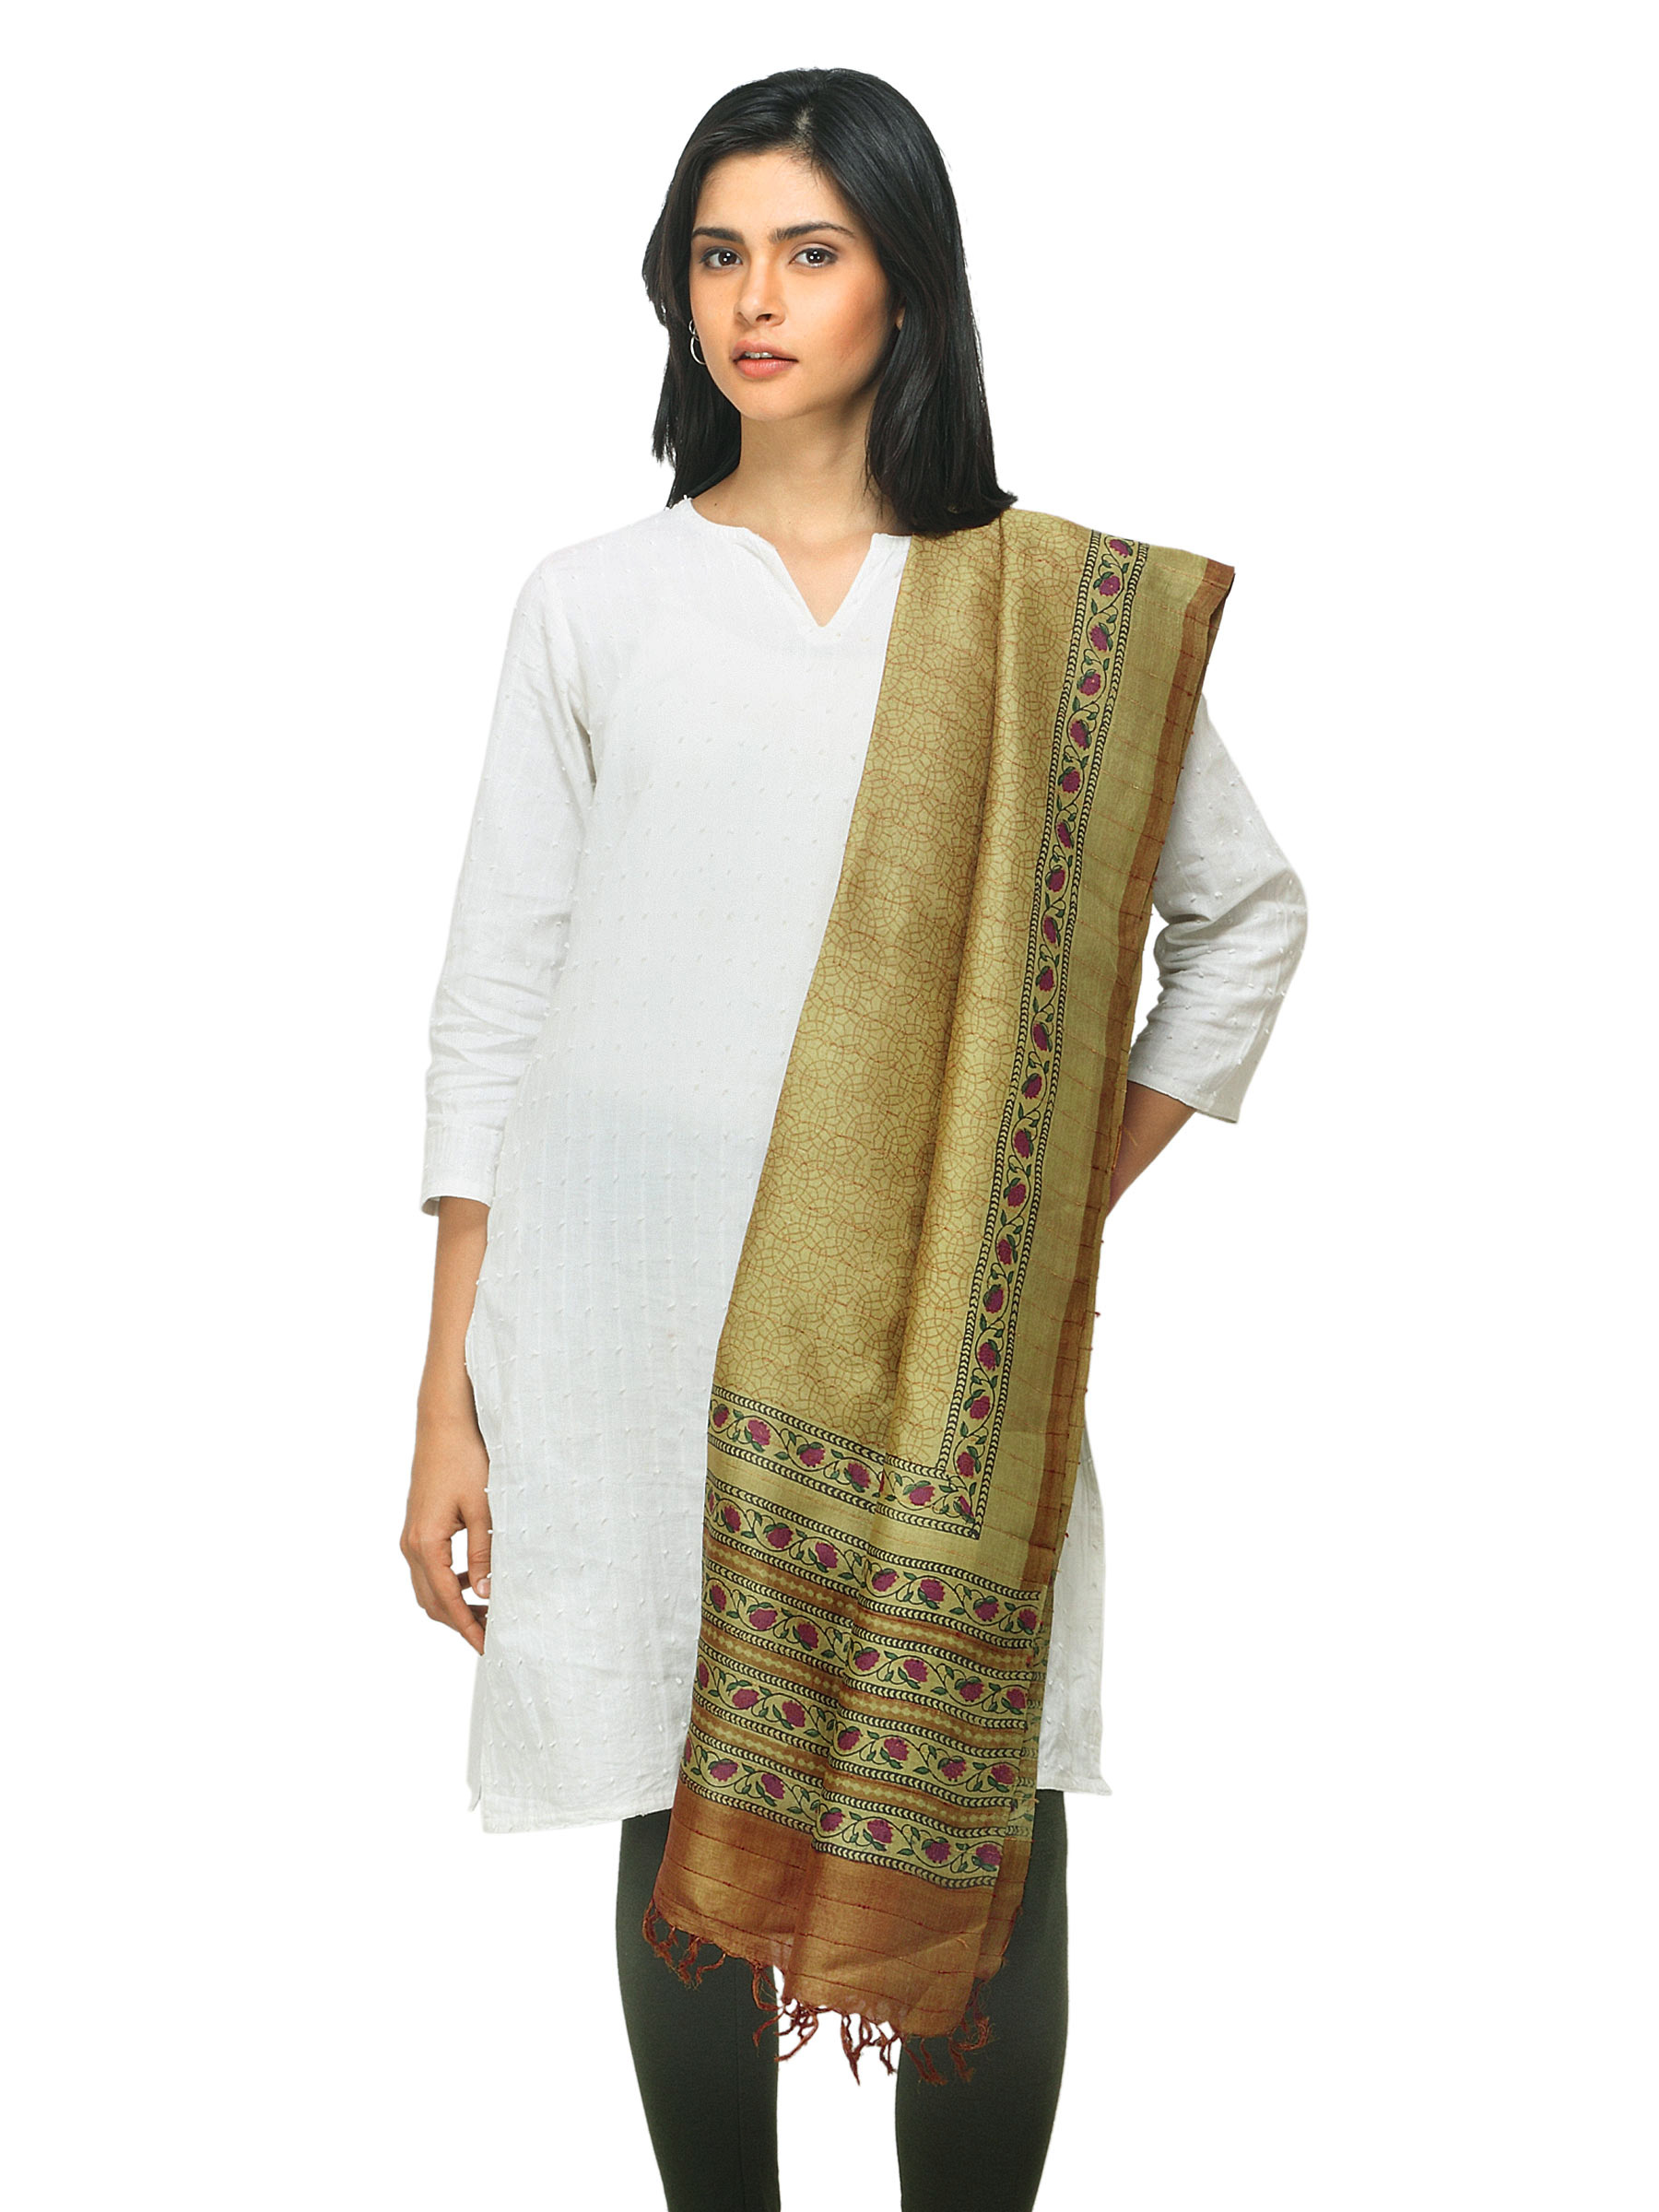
Fabindia Women Gold Tussar Dupatta
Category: Apparel / Topwear / Dupatta
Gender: Women
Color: Gold
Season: Summer 2012
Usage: Ethnic